Francis Drake (diplomat)

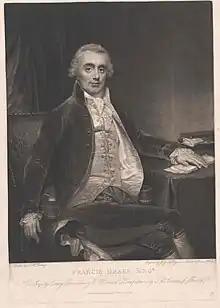
Francis Drake

Francis Drake (1764–1821), of Yardbury and Wells, was a British diplomat, holding positions at Genoa and Munich during the Napoleonic Wars.